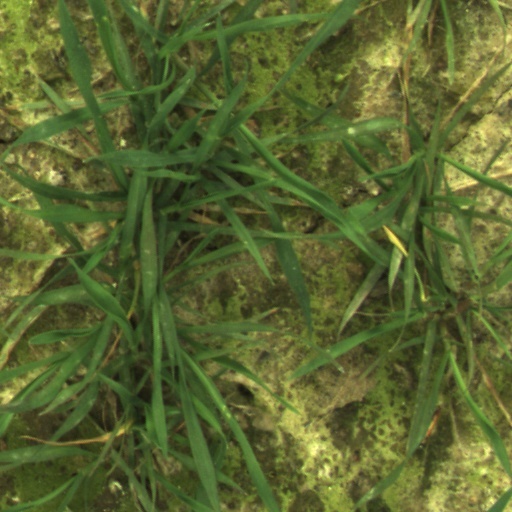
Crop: wheat